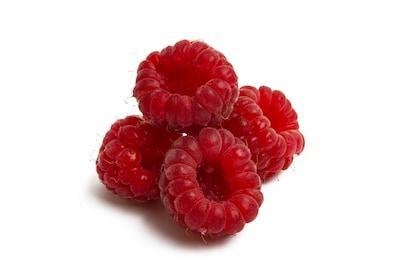
Label: raspberry